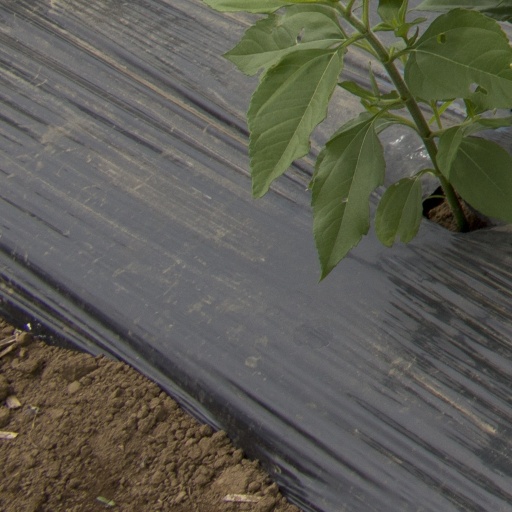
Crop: Jerusalem artichoke